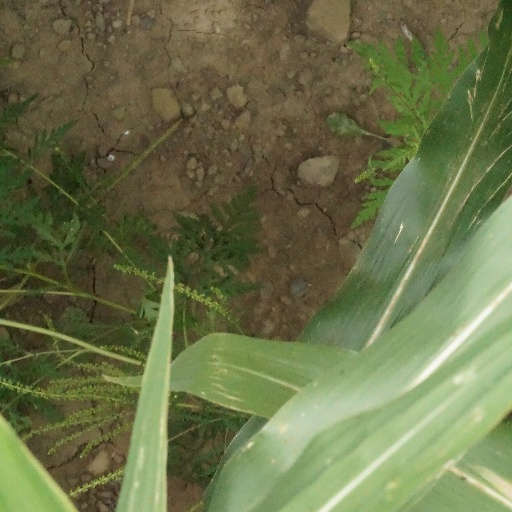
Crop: maize; corn